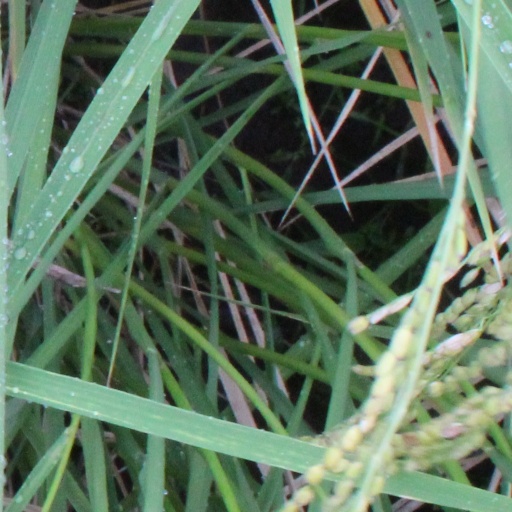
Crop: rice